Blank Space

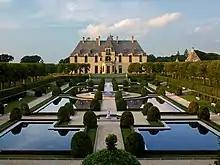
The video was primarily shot at Oheka Castle in Long Island, New York.

Joseph Kahn directed the music video for "Blank Space". According to Kahn, Swift conceptualized the video to "[address] this concept of, if she has so many boys breaking up with her maybe the problem isn't the boy, maybe the problem is her". Photography took place at two locations on Long Island: primary shooting took place at Oheka Castle, with a few additional scenes shot at Woolworth Estate. The video was shot over three days in September 2014. The last day was dedicated to film "American Express Unstaged: Taylor Swift Experience", an interactive 360° mobile app in collaboration with American Express. Kahn told "Mashable" that Swift was thorough in choosing the visual devices and imagery: "When you have an artist wanting to test her imaging, it's always great territory to be in."